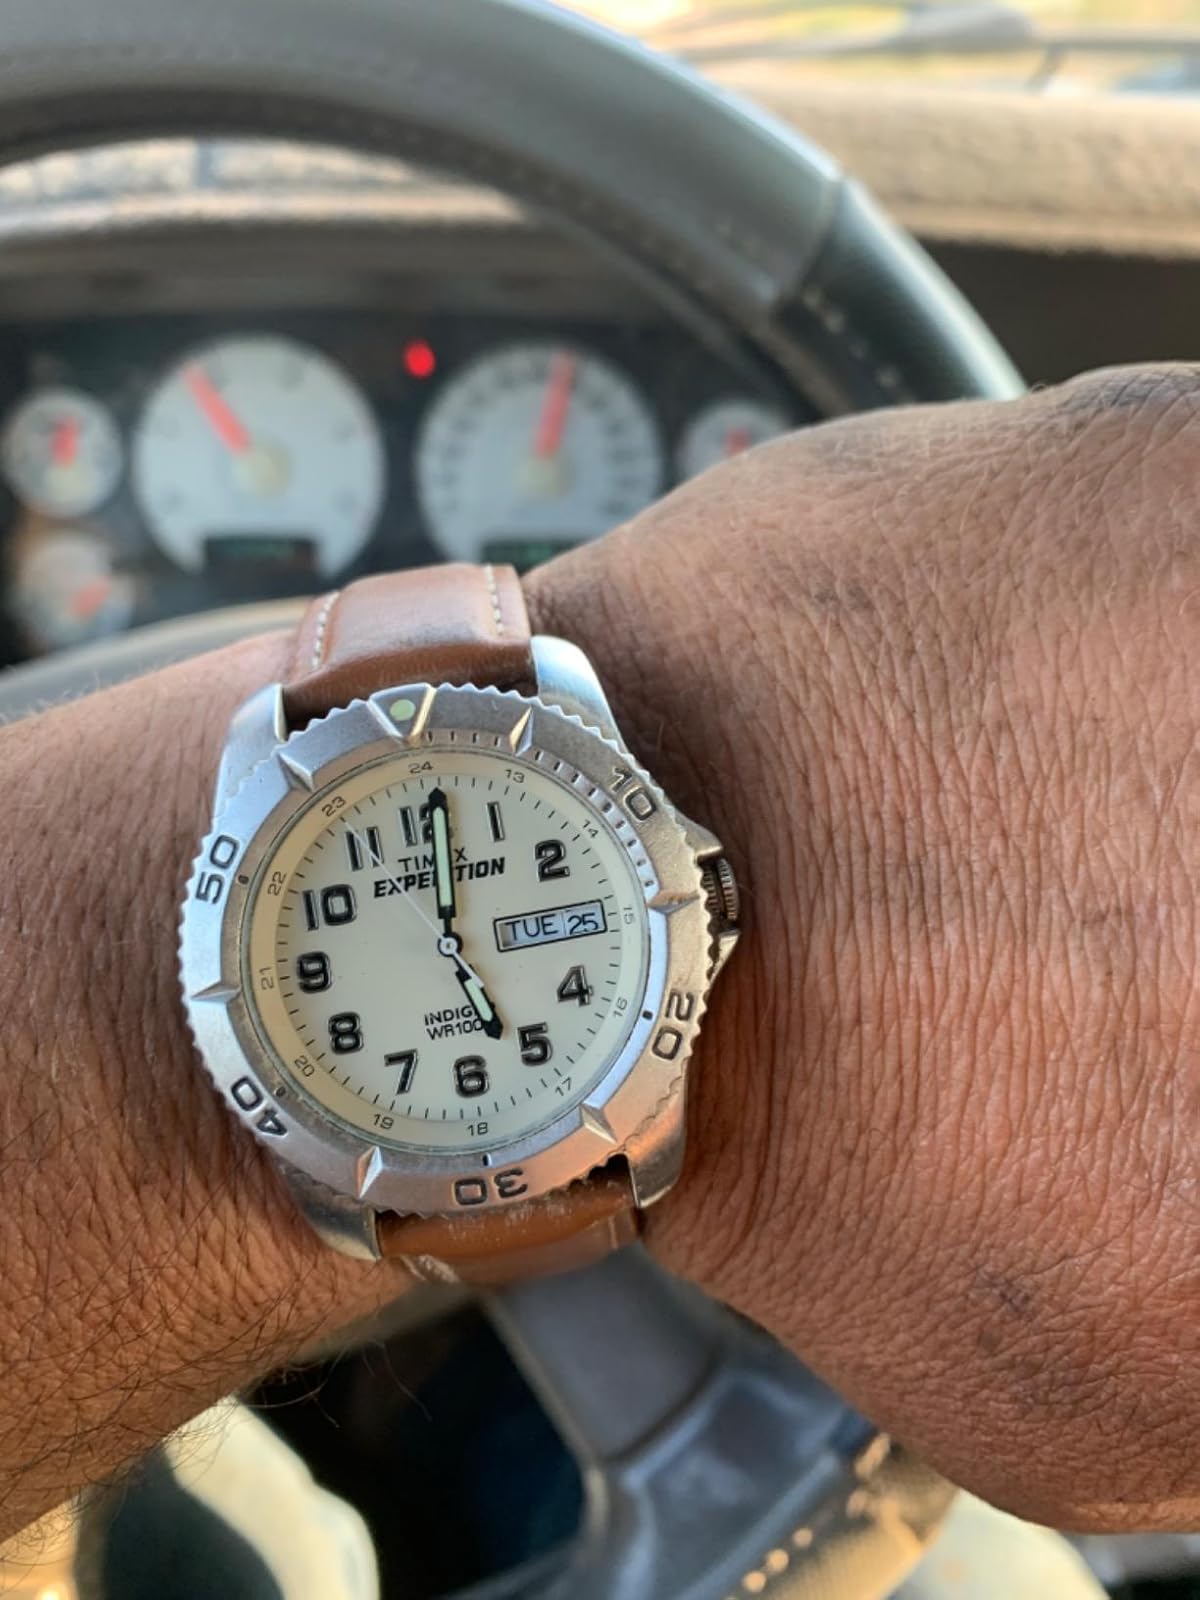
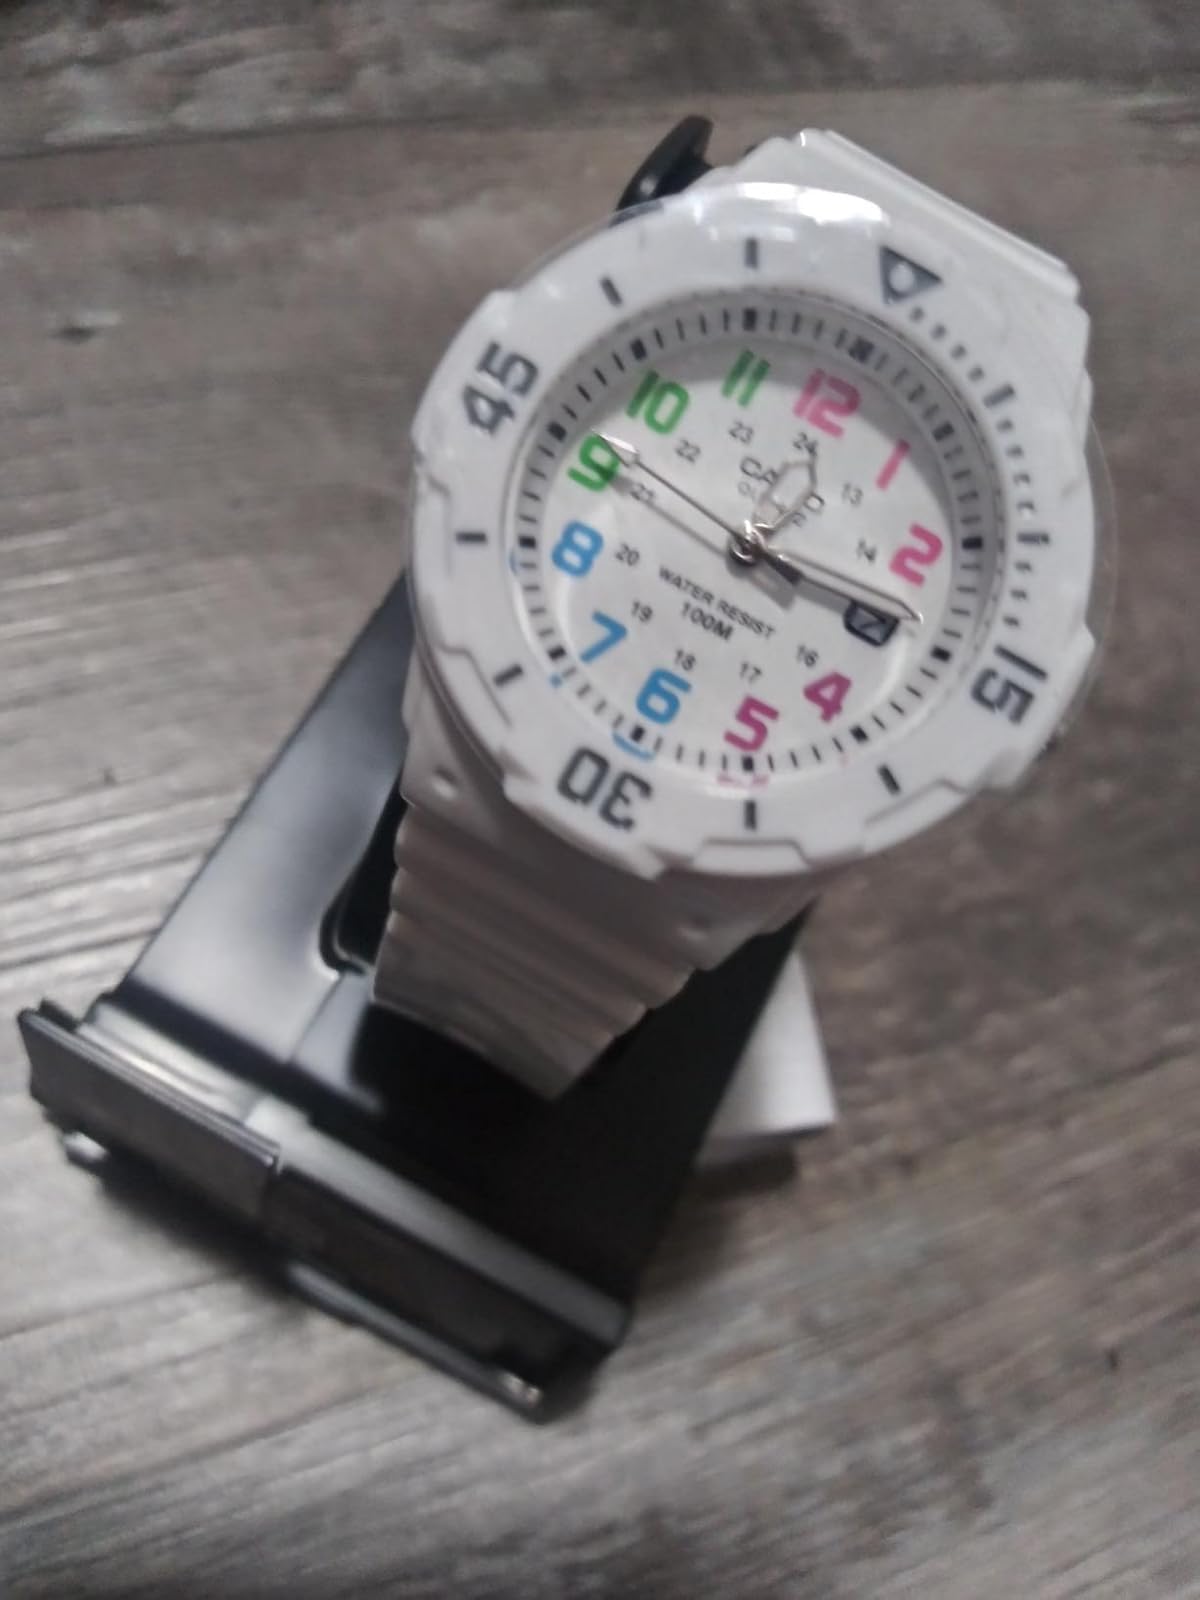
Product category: accessories_watch
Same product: no